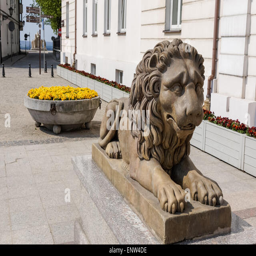
stone sculpture of a lion at the entrance